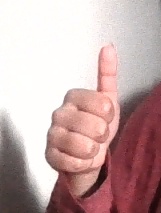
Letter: aleff